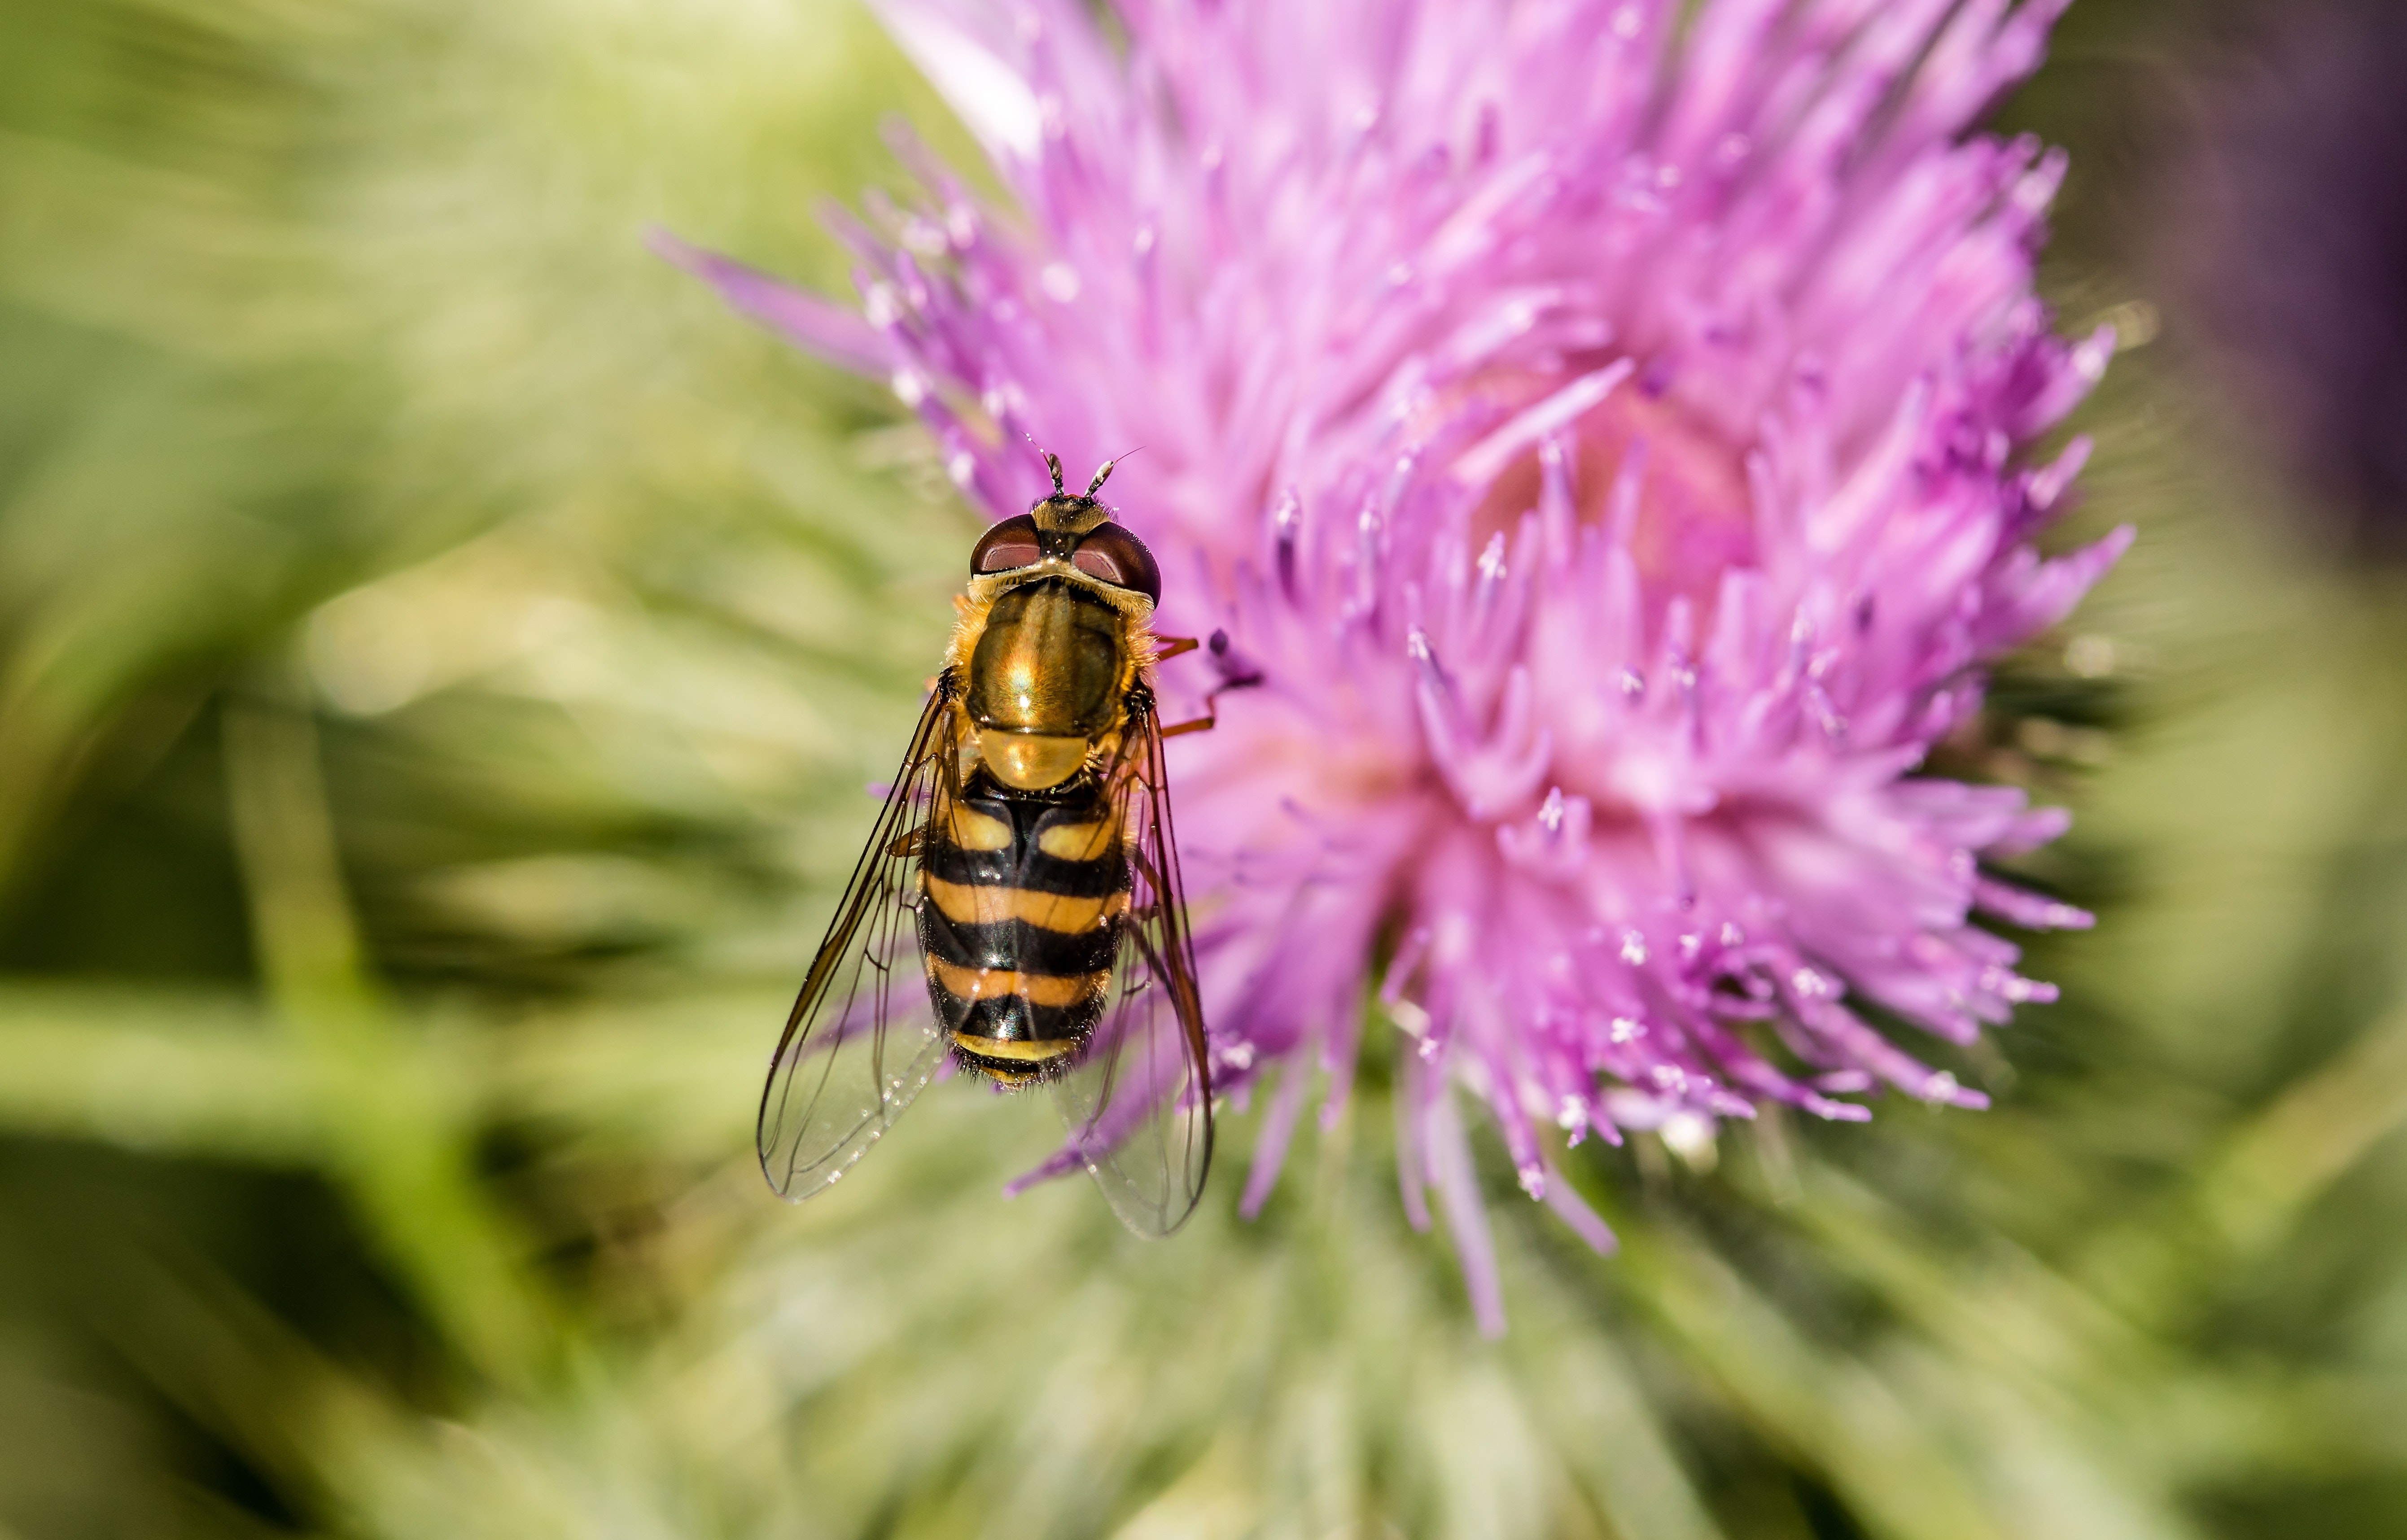
honeybee, insect, flower, Megachilidae, bee, membrane winged insect, invertebrate, plant, thistle, Spear thistle, hoverfly, silybum, flowering plant, pollen, pollinator, pest, botany, close up, nectar, macro photography, wasp, wildflower, fly, arthropod, wildlife, ironweed, greater burdock, hornet, bumblebee, daisy family, artichoke thistle, tachinidae, aster, petal, cynara